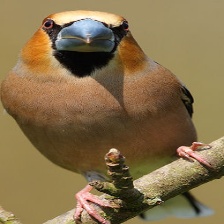
Species: HAWFINCH
Scientific name: COCCOTHRAUSTES COCCOTHRAUSTES